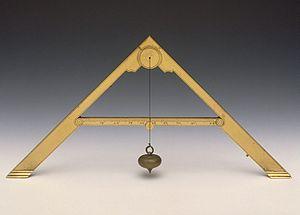
Un archipendule.Date 17th century date QS:P571,+1650-00-00T00:00:00Z/7Medium brassDimensions length 200 mmCollection Museo Galileo